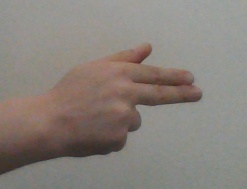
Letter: ghain